Isaías González Cuevas

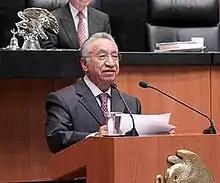

Isaías González Cuevas (born 6 July 1940) is a Mexican politician affiliated with the PRI. He currently serves as Senator of the LXII Legislature of the Mexican Congress for Baja California Sur. He also served as member of the Chamber of Deputies during the LVII and LXI legislatures.